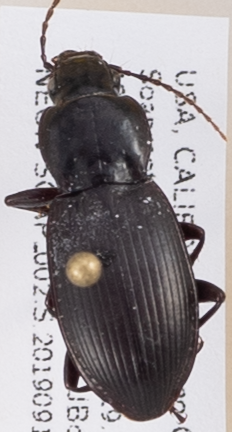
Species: Pterostichus ordinarius
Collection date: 2019-09-11 04:00:00
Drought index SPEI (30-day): -0.588
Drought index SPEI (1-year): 0.47
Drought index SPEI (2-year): -0.03